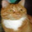
Label: cat